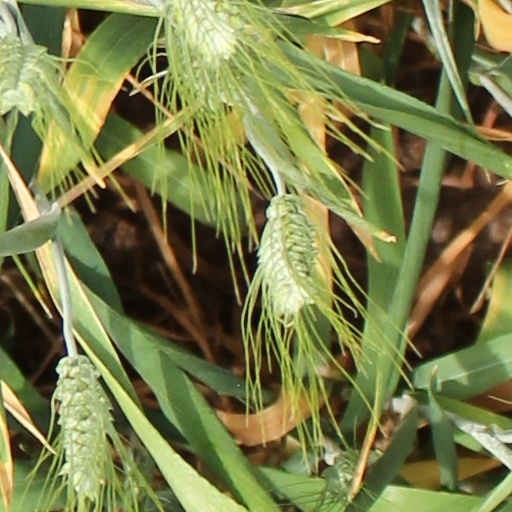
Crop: wheat